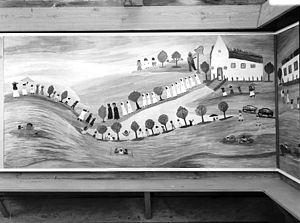
Clémentine Hunter est un peintre afro-américain autodidacte qui réalisa des œuvres dans le style Folk Art.